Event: Nepal Earthquake
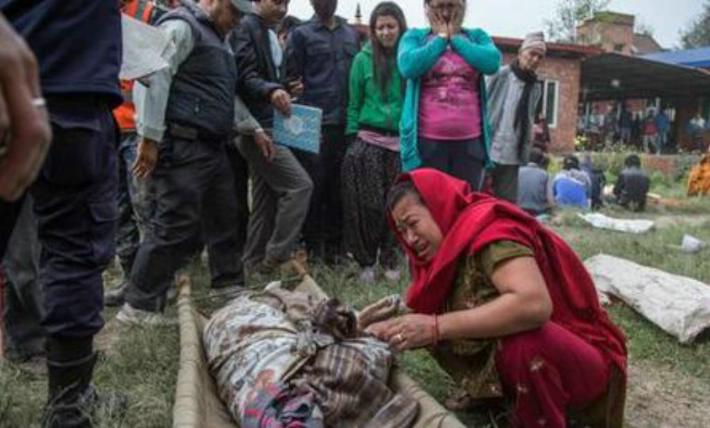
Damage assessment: damage